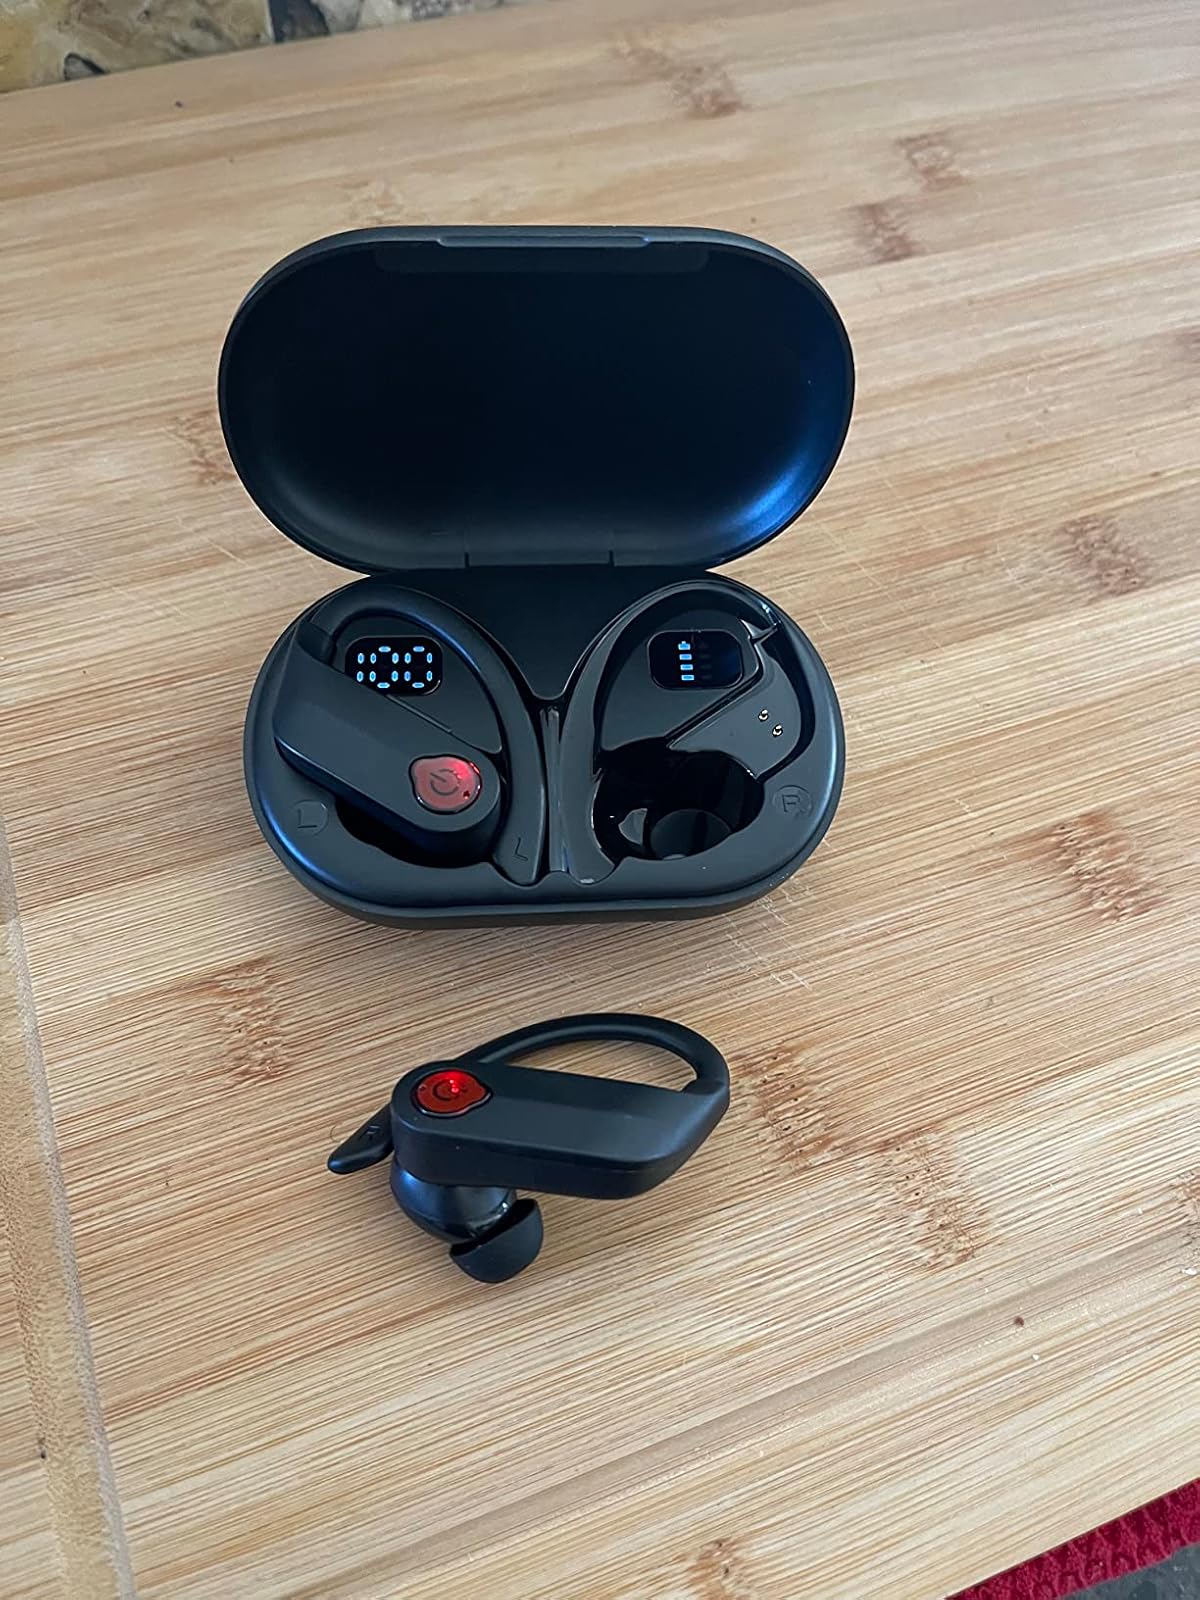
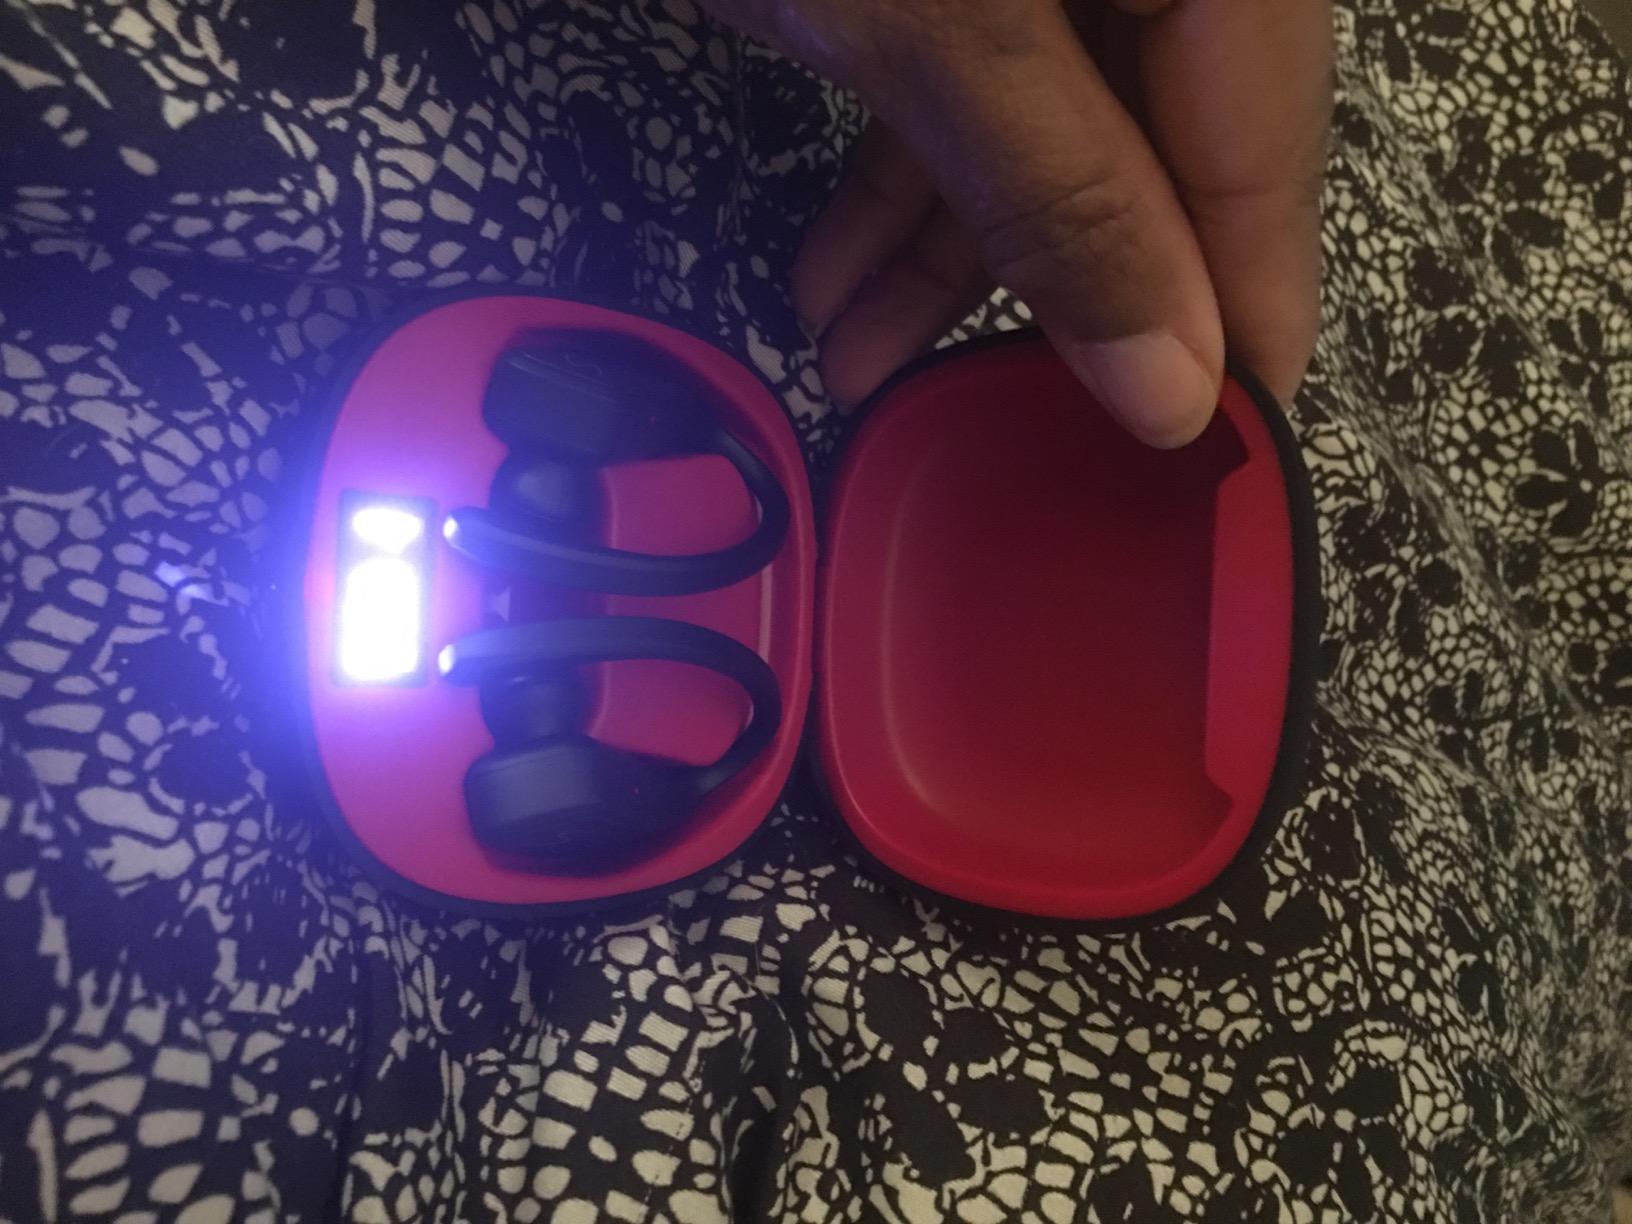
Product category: earbuds
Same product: no